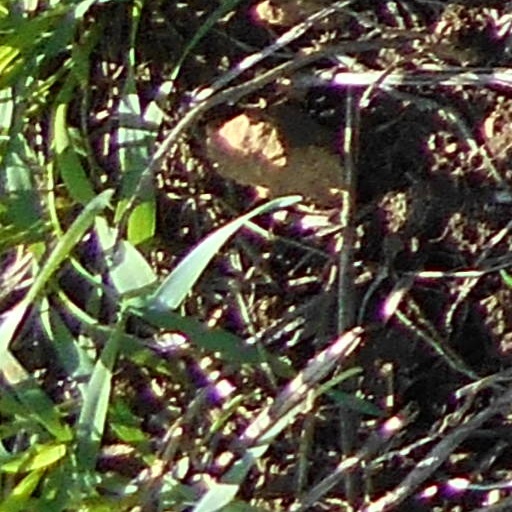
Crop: wheat